Mingyi Swa

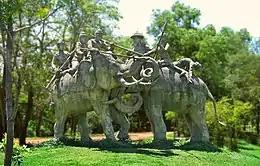
Thai commemoration of single combat between Naresuan and Mingyi Swa at Nong Sarai

There are four different Siamese accounts about the battle. The prevailing Thai history follows the account given in the Ayutthaya chronicle. The prevailing account says that the Burmese army led by Swa had penetrated deep into Siam to a place called Nong Sarai (in present-day Suphan Buri Province.) There, the invaders were met by the Siamese army, led by Naresuan (now king) and his younger brother Crown Prince Ekathotsarot. The two armies fought on , (ten days later than the Burmese chronicle date).